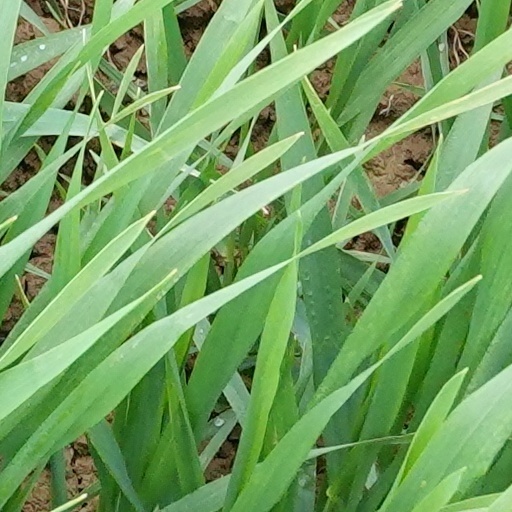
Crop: wheat